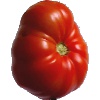
Label: Tomato 3